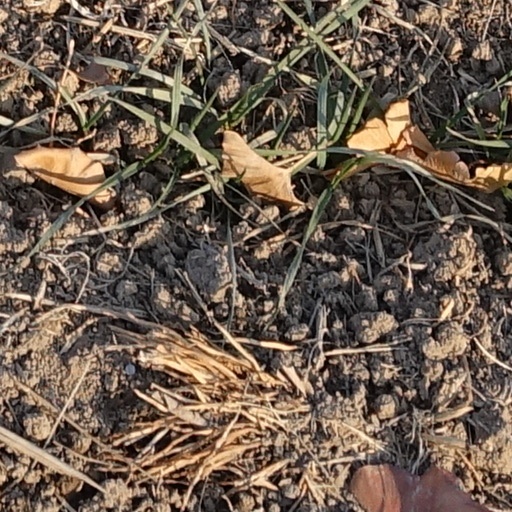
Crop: wheat